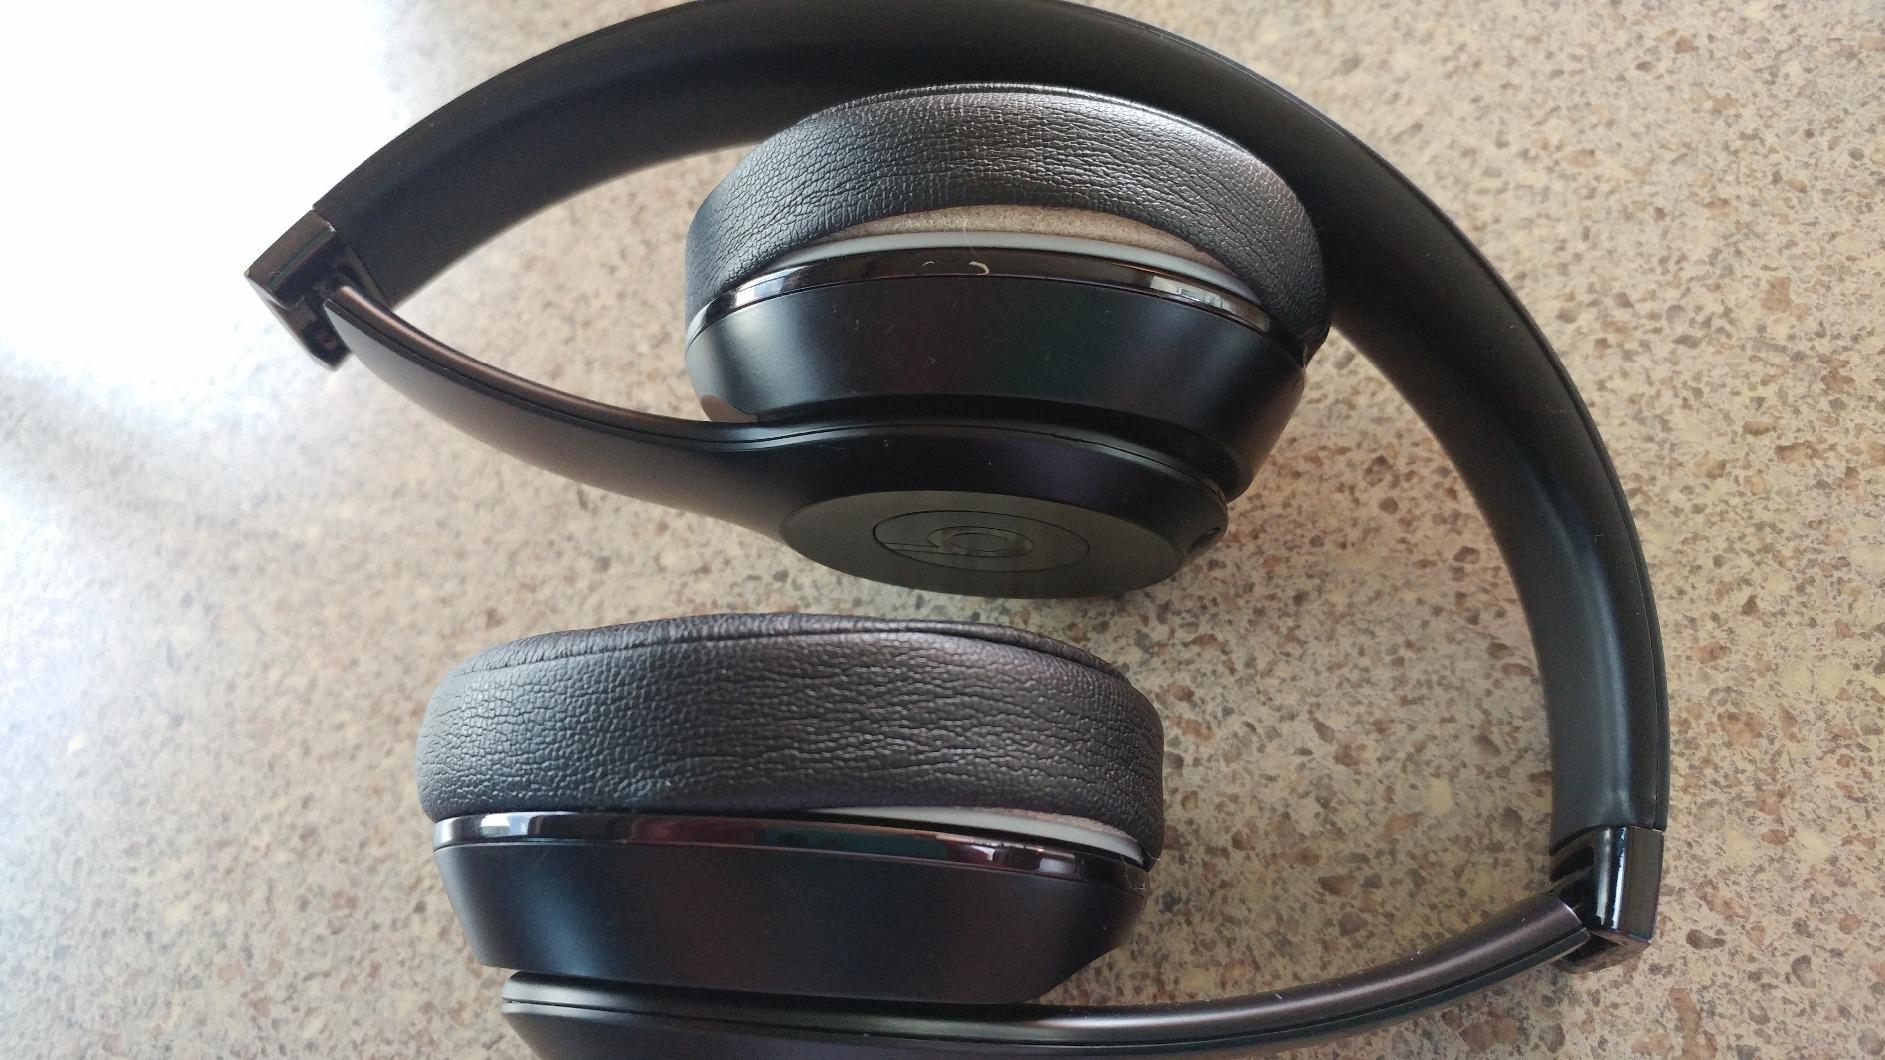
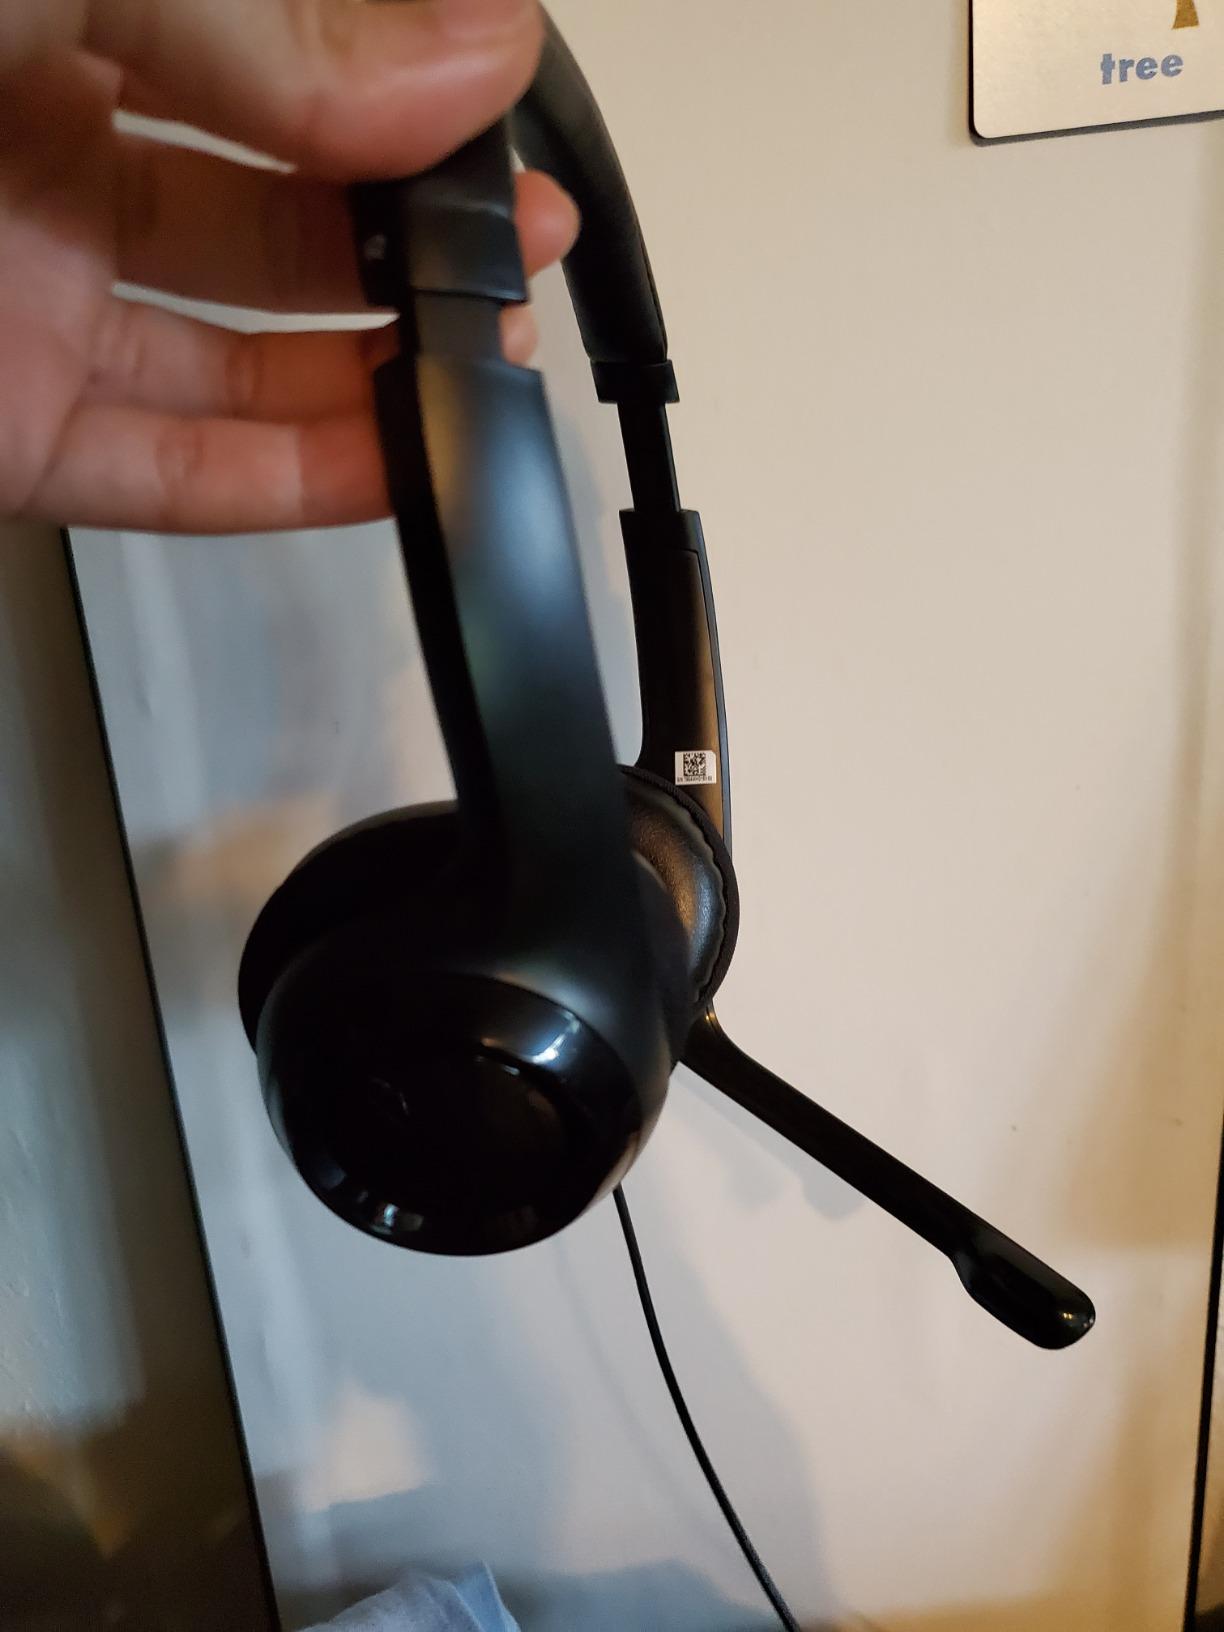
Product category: headphones
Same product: no